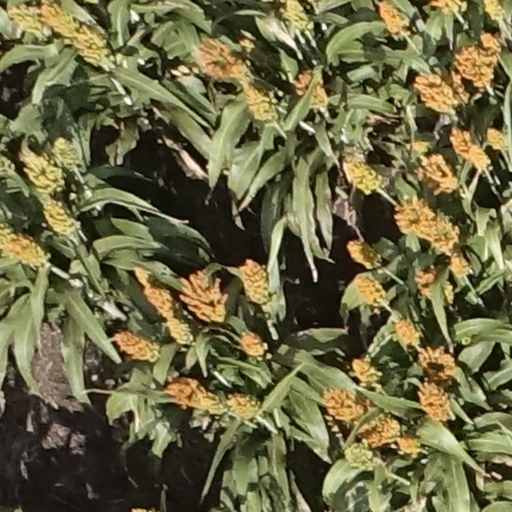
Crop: sorghum